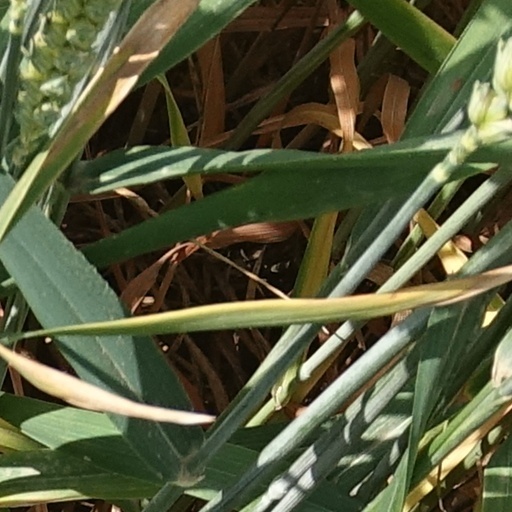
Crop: wheat